Honeywell 316

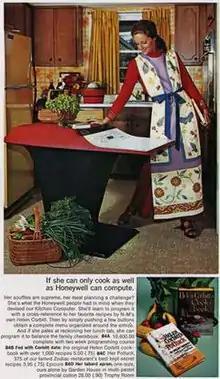
An ad for the Kitchen Computer. The tagline is "If she can only cook as well as Honeywell can compute"

The Honeywell Kitchen Computer was a special offering of the H316 pedestal model by Neiman Marcus in 1969 as one of a continuing series of extravagant gift ideas. It was offered for US$10,000, weighed over 100 pounds (over 45 kg) and was advertised as useful for storing recipes. The imagined uses of the Honeywell Kitchen Computer also included assistance with meal planning and balancing the family checkbook – the marketing of which included highly traditional and patronizing representations of housewives. Reading or entering these recipes would have been nearly impossible for the average intended user, since the user interface required the user to complete a two-week course just to learn how to program the device, using only toggle-switch input and binary-light output. To round out the domestic marketing, the pedestal model's writing surface was rebranded as a built-in cutting board and the computer would have a few recipes built in. No evidence has been found that any Honeywell Kitchen Computers were ever sold, though Honeywell did sell a small number (less than 20) pedestal computers outside of the Neiman Marcus branding.